Le Sang noir

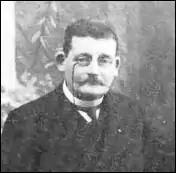

As the evening wears on he learns about disasters and local tragedies, deaths, robberies and betrayals which convince him of the irredeemable corruption of humanity. French soldiers are becoming mutinous as the war continues without hope of an end. Cripure becomes involved in an altercation at the railway station as disaffected soldiers riot. He hits a jingoistic "patriot" and is challenged to a duel, which he accepts, as he is convinced that it will put his miserable life to an end. To his surprise local people rally round to support him, including his housekeeper and old friends. Cripure's challenger is discovered to be a hypocrite and is forced to back off but Cripure feels that he has been robbed of his death.